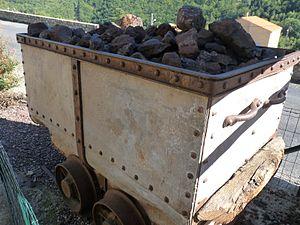
Musée des mines de fer, Escaro , Pyrénées-Orientales, France
Escaro est une commune française située dans le département des Pyrénées-Orientales, en région Occitanie.